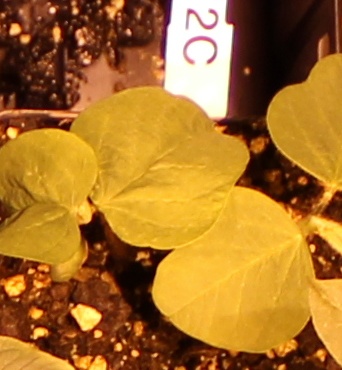
Label: Soybean